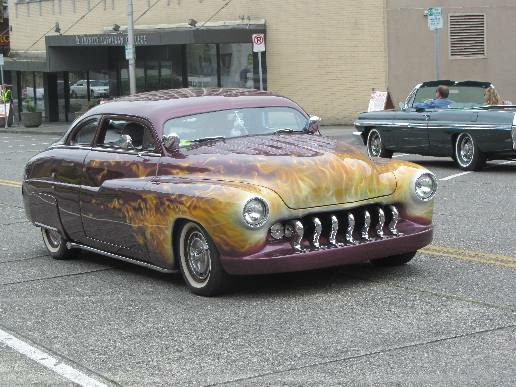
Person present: No